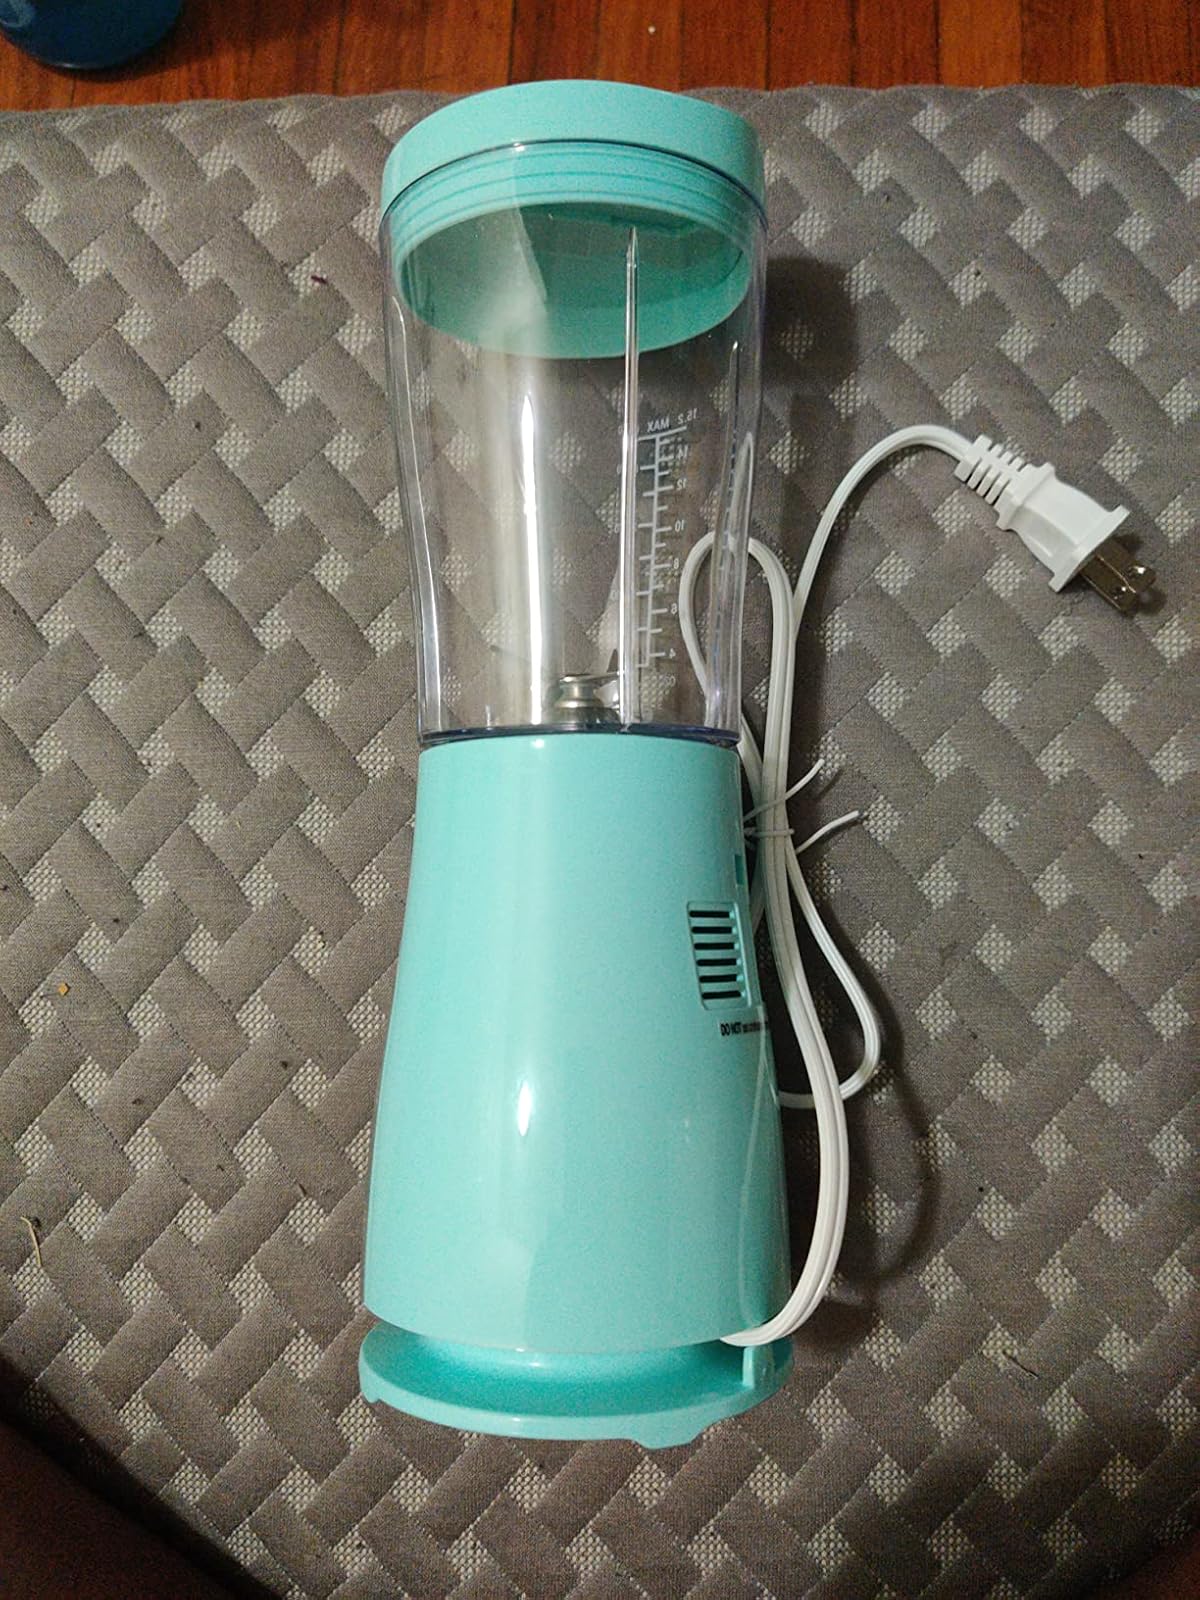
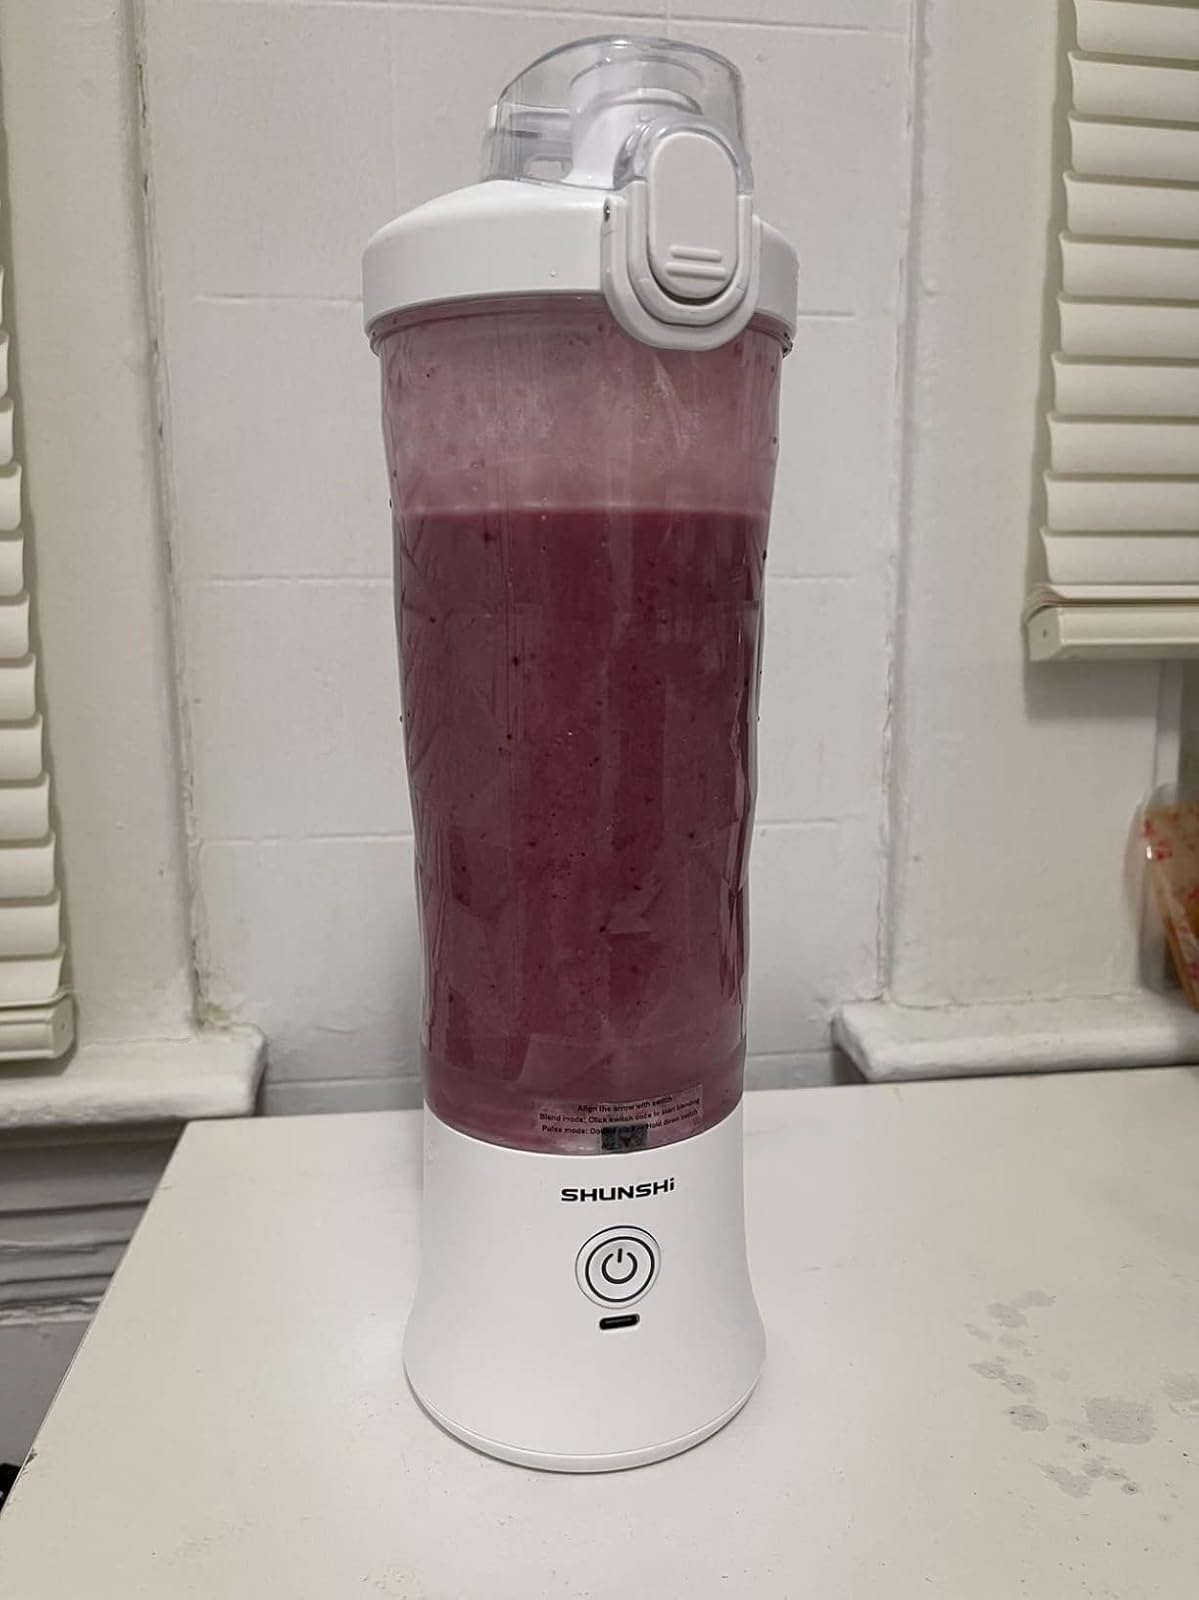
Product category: items_blender
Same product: no